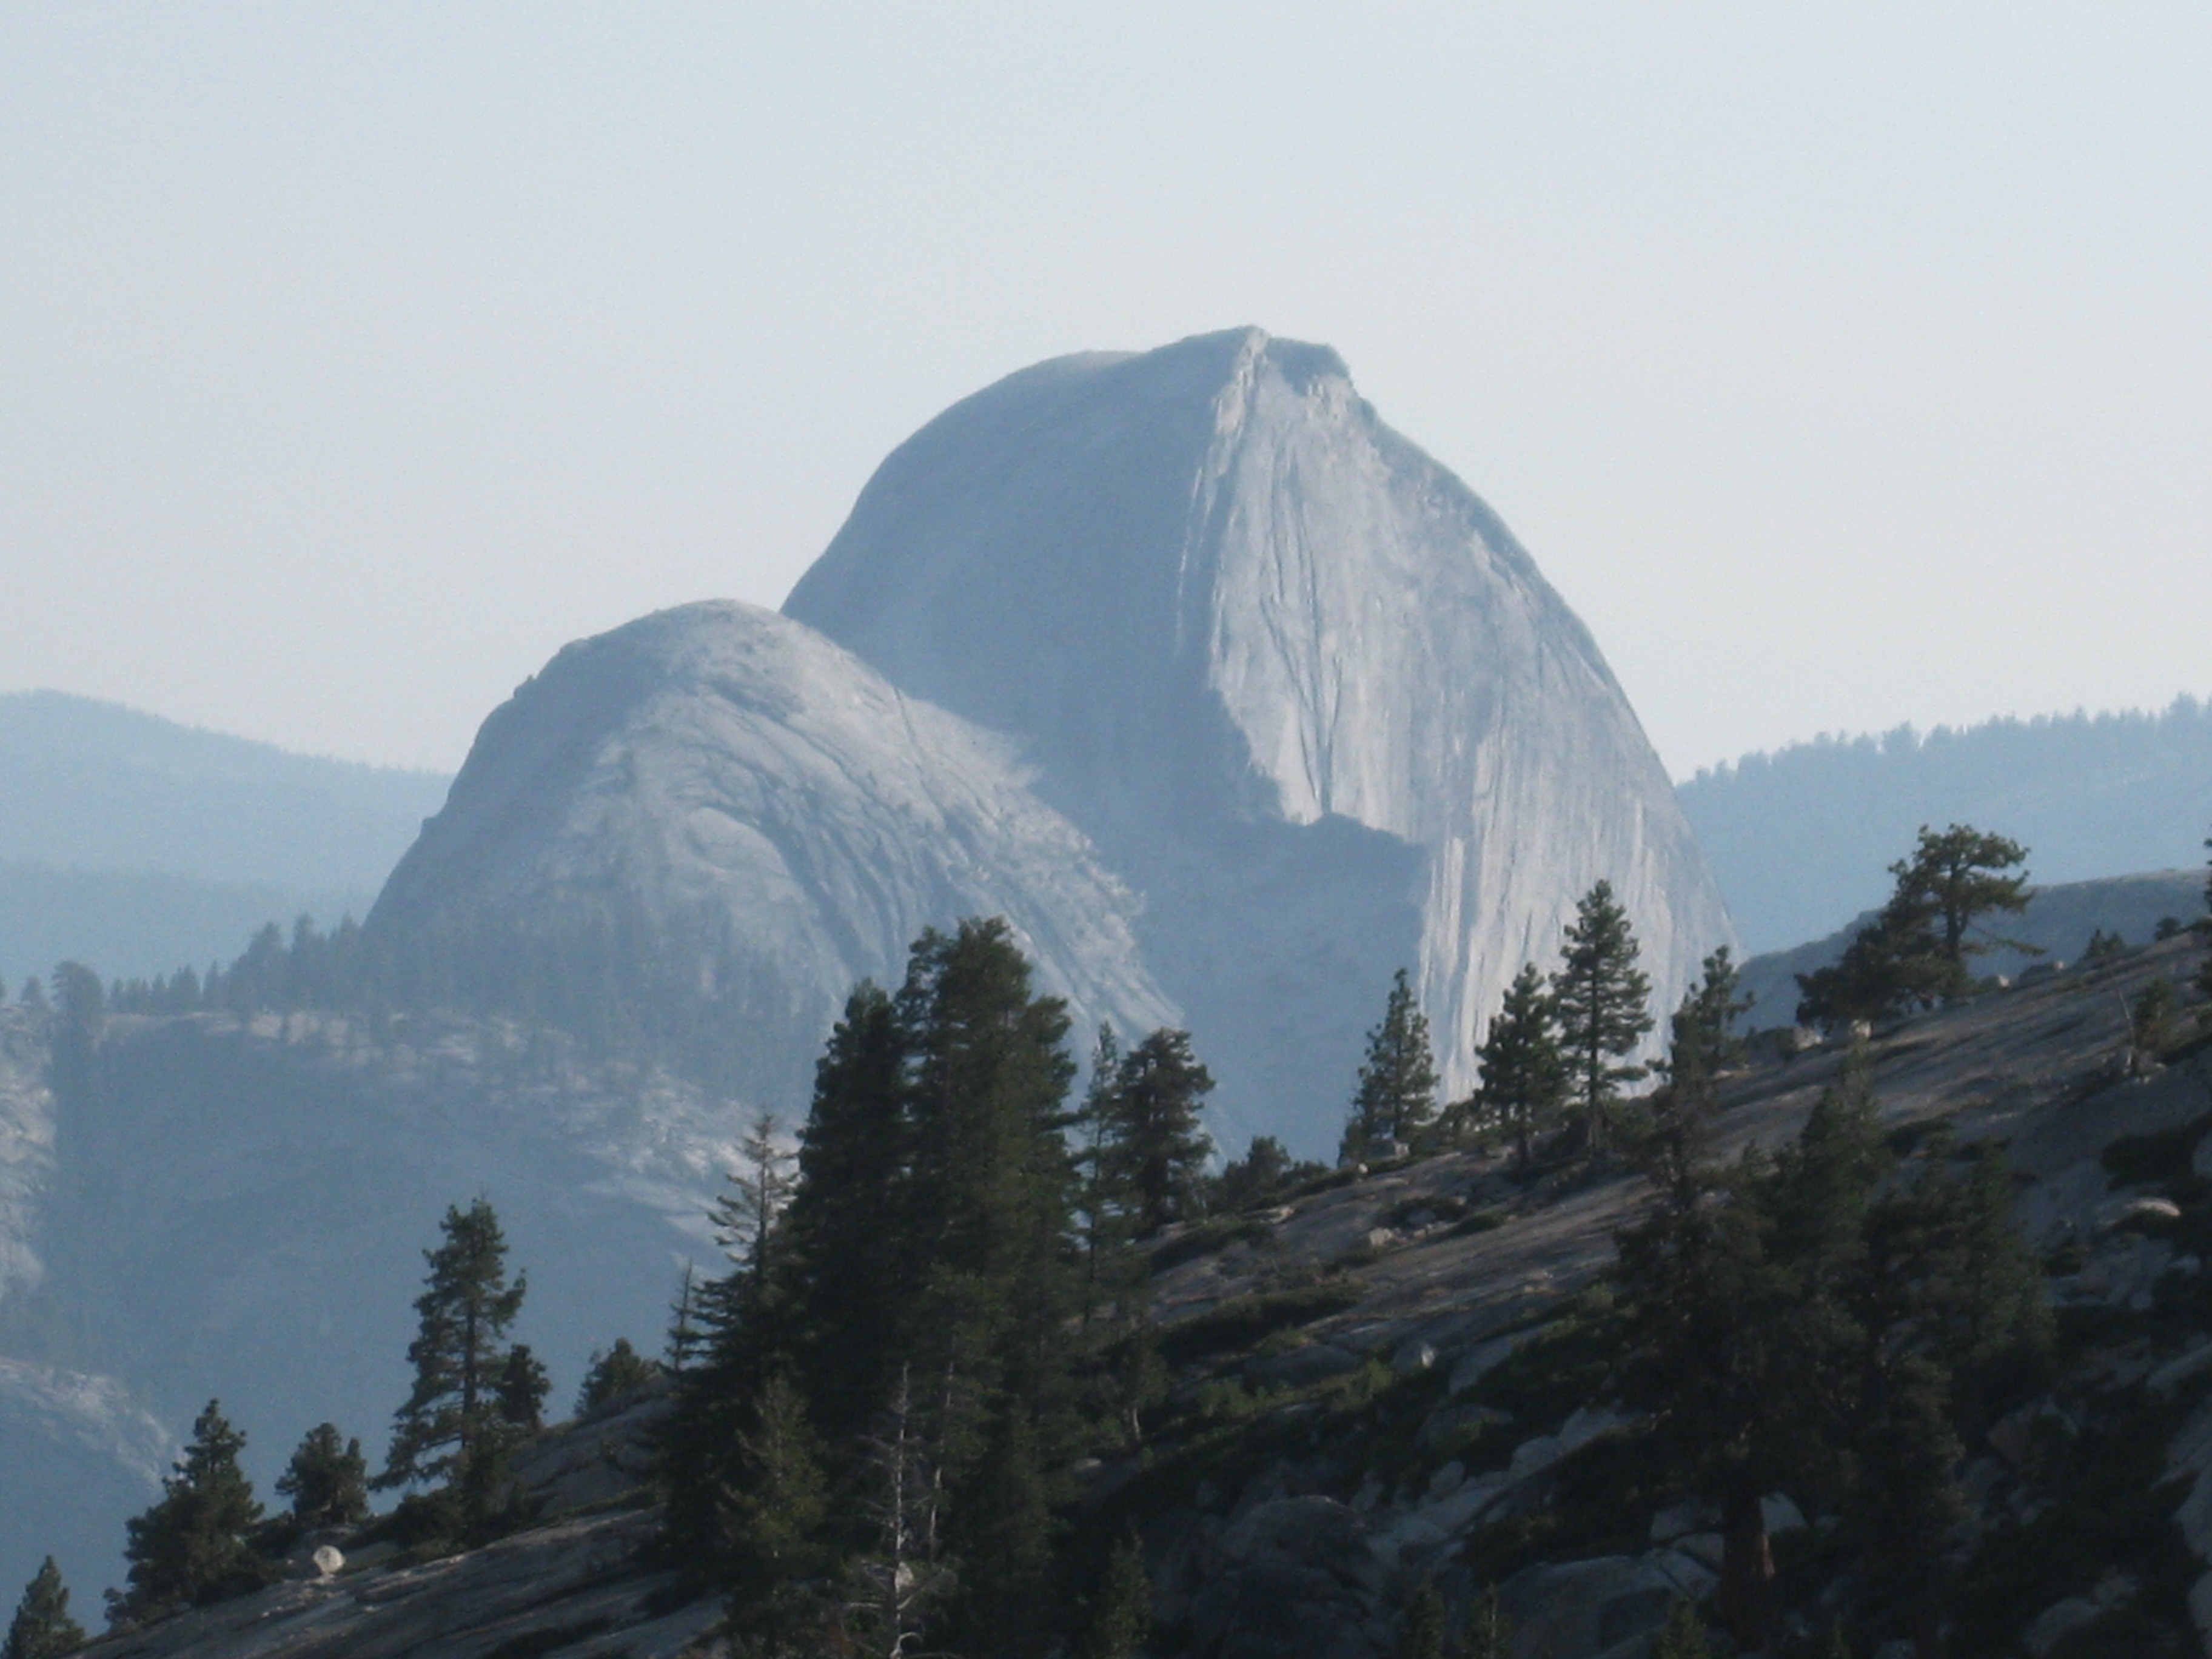
wilderness, mountain, snow, adventure, valley, mountain range, yosemite, rocky, terrain, california, ridge, summit, clear sky, mountains, alps, plateau, vista, halfdome, landform, mountain pass, geographical feature, atmospheric phenomenon, mountainous landforms, geological phenomenon, olmstead point